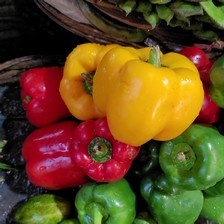
Label: capsicum